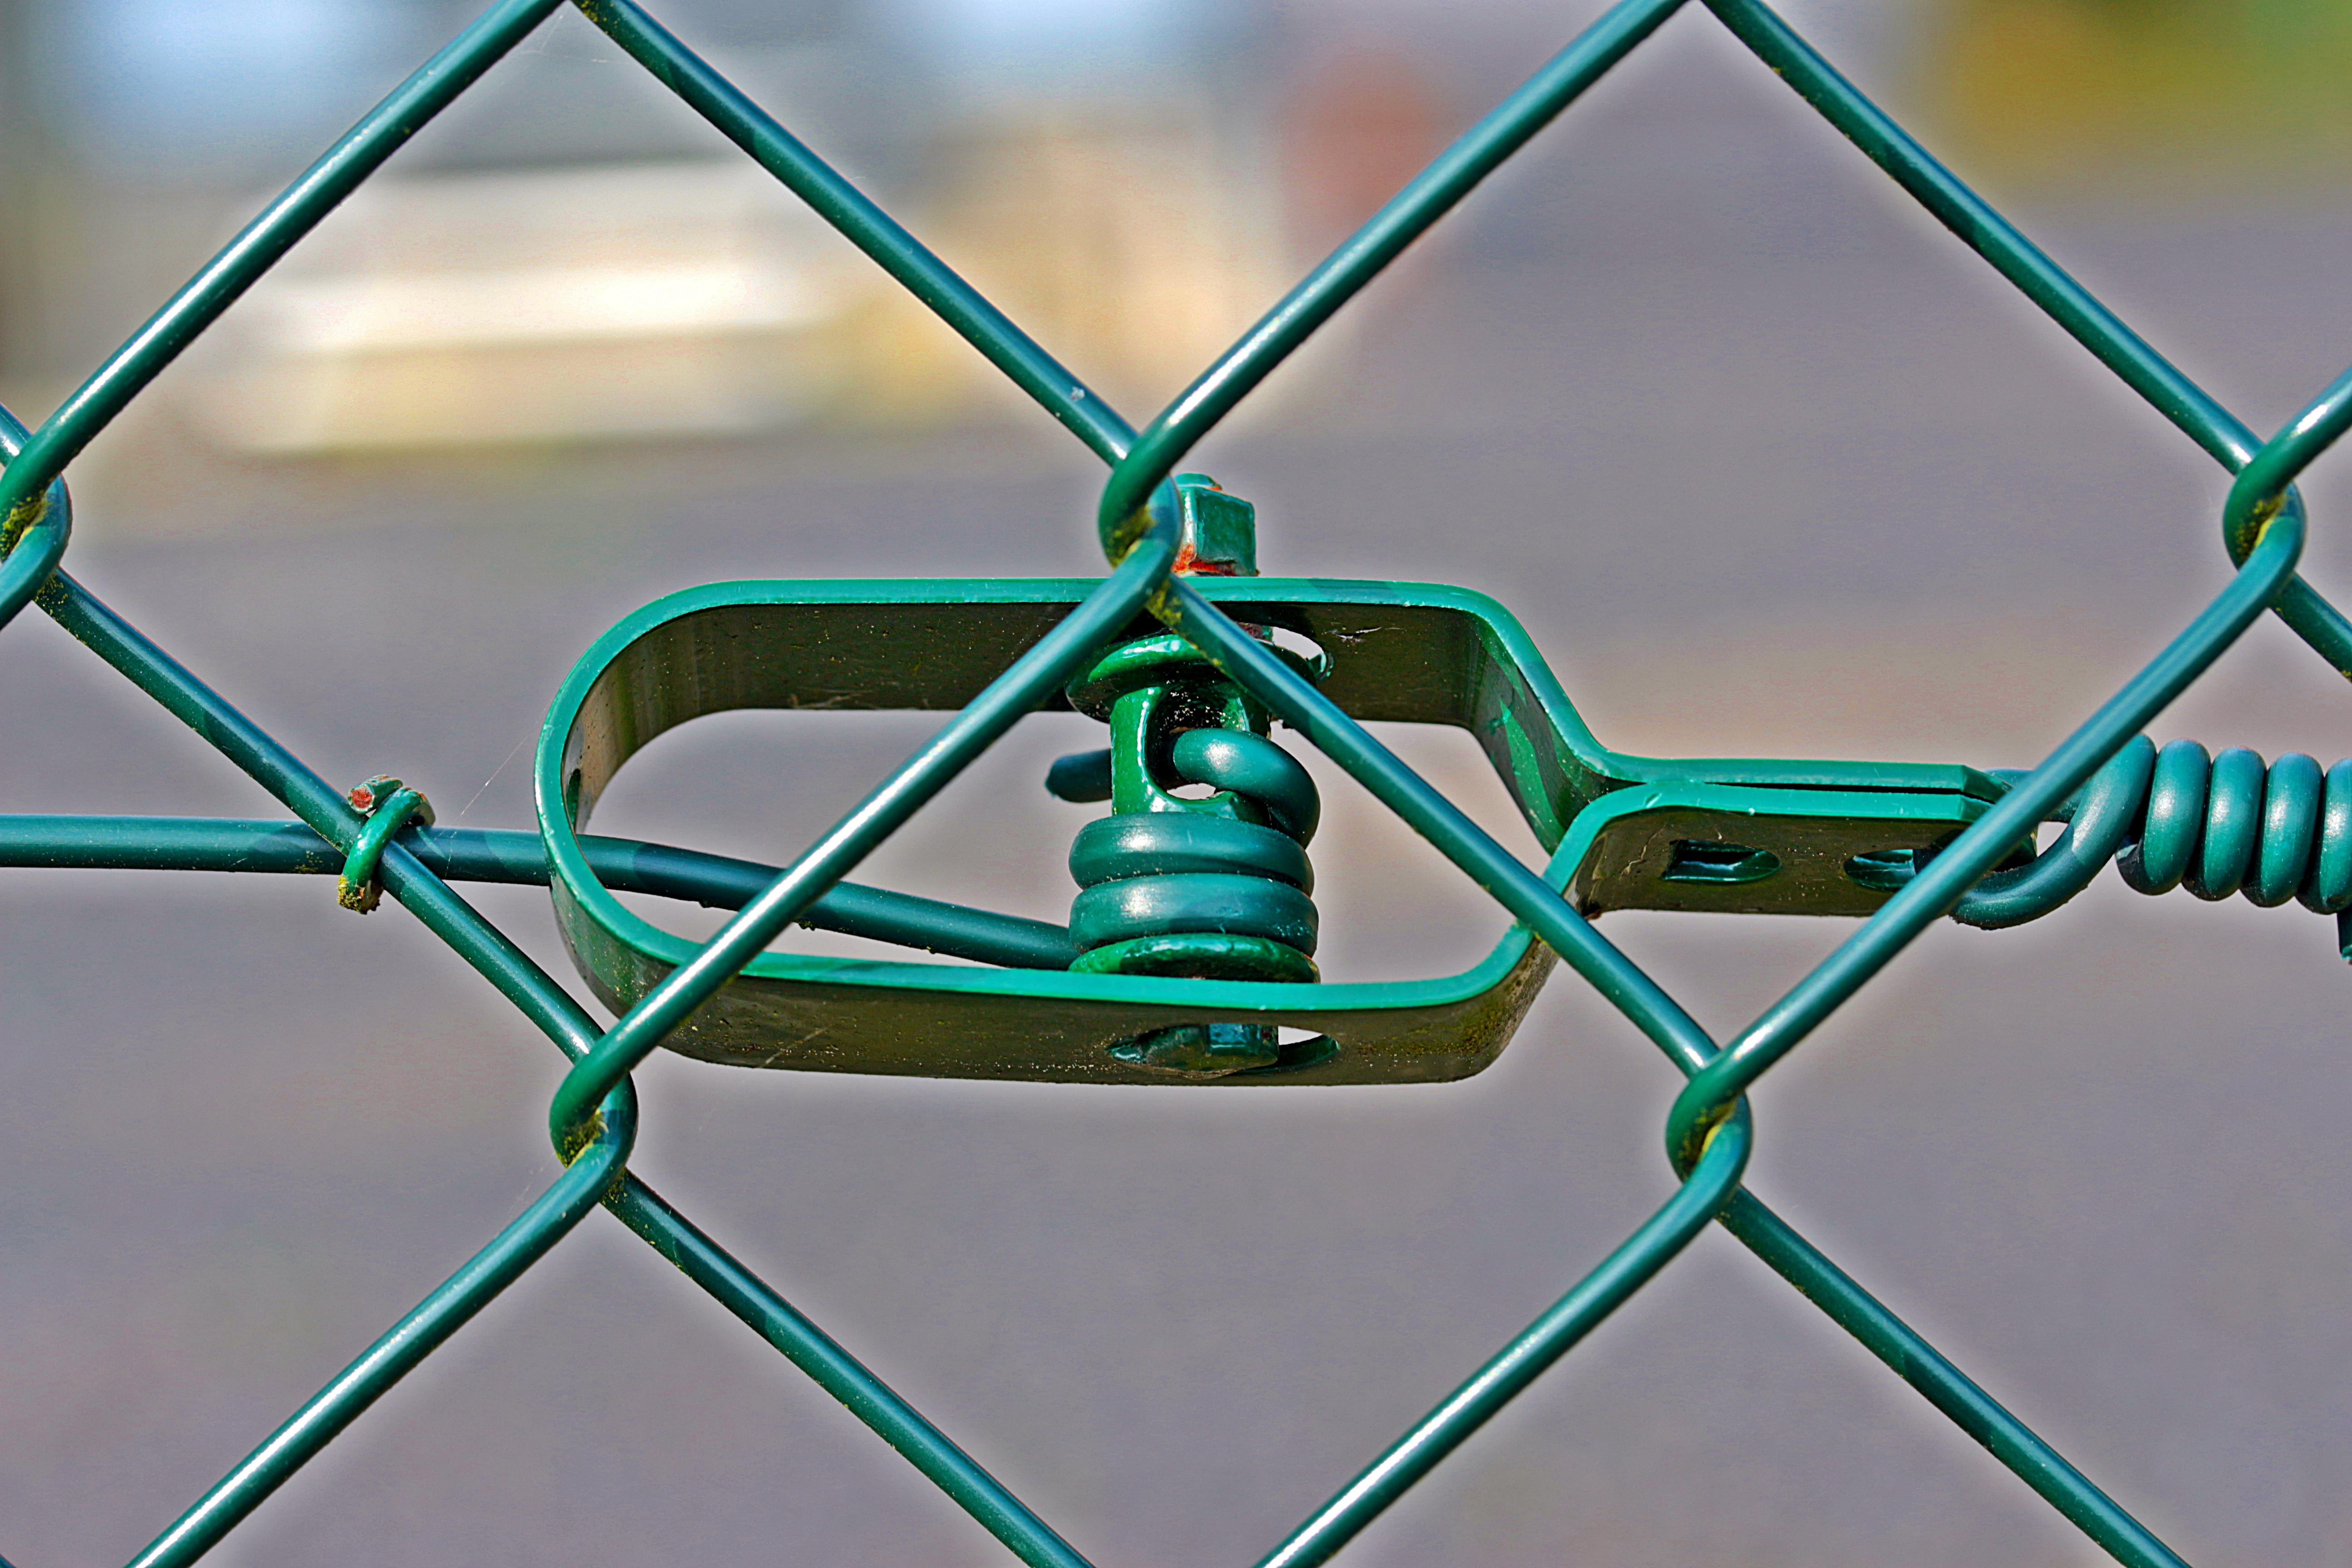
wing, fence, window, glass, wire, line, green, color, fencing, blue, security, circle, braid, symmetry, barrier, fenced, limit, wire mesh, macro photography, wire mesh fence, garden fence, demarcation, blocked, tensioner